Teegarden & Van Winkle

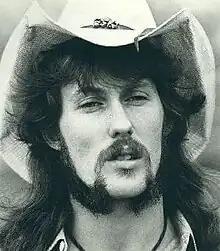
Skip (Knape) Van Winkle 1971

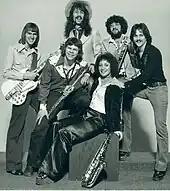
Skip Van Winkle Band 1972

Teegarden & Van Winkle were an American musical duo, composed of Skip (Knape) Van Winkle (electronic organ, organ pedal bass, vocals) and David Teegarden (drums, vocals). Formed in Tulsa, the duo took its brand of folksy rock to Detroit.